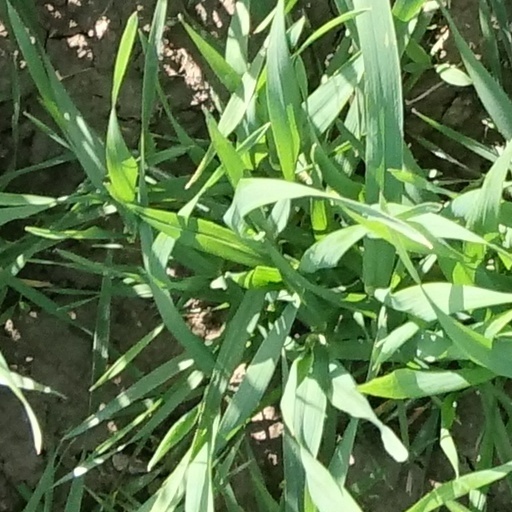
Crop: wheat